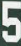
Number: 5